Iowa Old Capitol Building

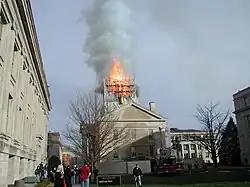
November 2001 Old Capitol Fire

The 1970s renovation restored the interior of the building to its original condition, but by the 1990s, it was apparent that the building needed exterior and structural repairs. The University of Iowa began another round of renovations to upgrade the Old Capitol Building. Part of the repairs called for asbestos to be removed from the Capitol's gold dome.